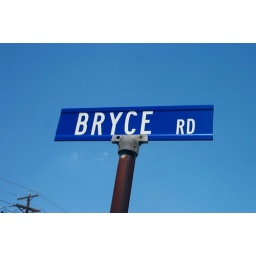
When I win the big lotto jackpot I plan to buy every house on this street in Voorhees, NJ.